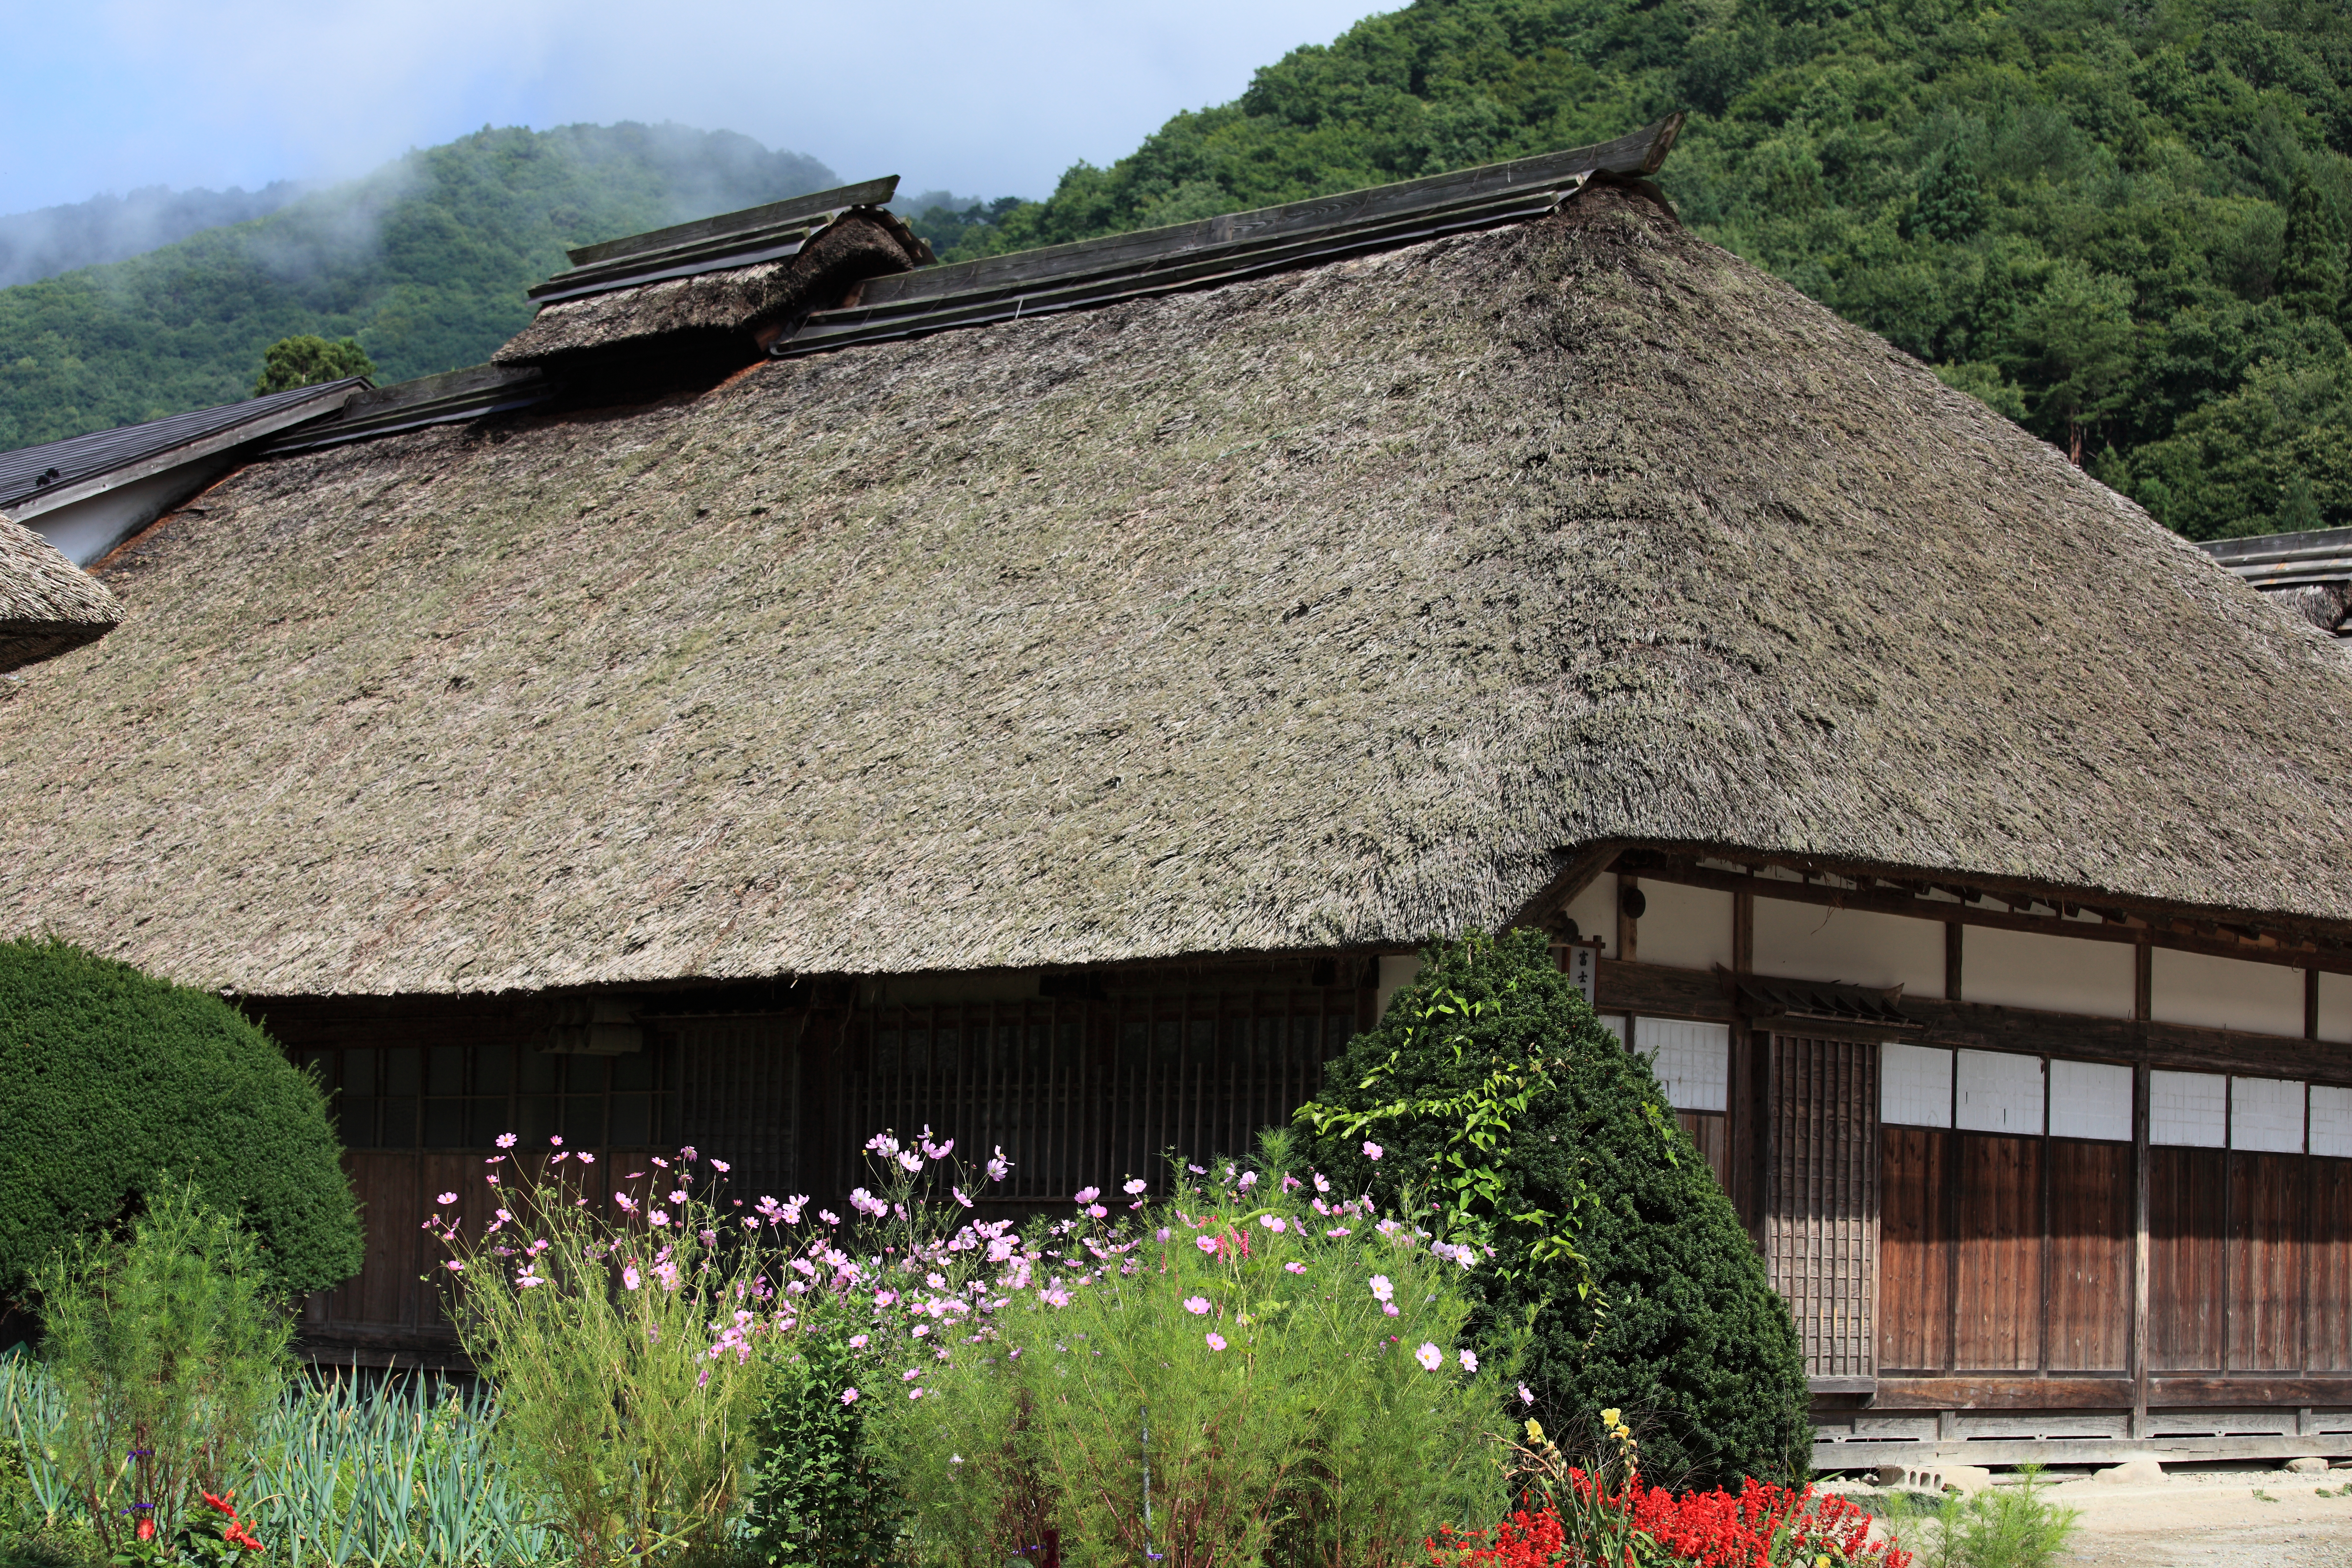
architecture, house, flower, roof, old, hut, high, cottage, ancient, residence, exterior, garden, material, cool image, japanese, 5d, style, hires, markii, traditional, hi, res, resolution, ouchijuku, thatching, rural area